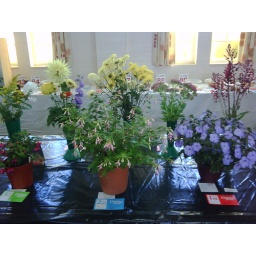
30 Flowering plant (1) in pot [Fuchsia, Streptocarpus]